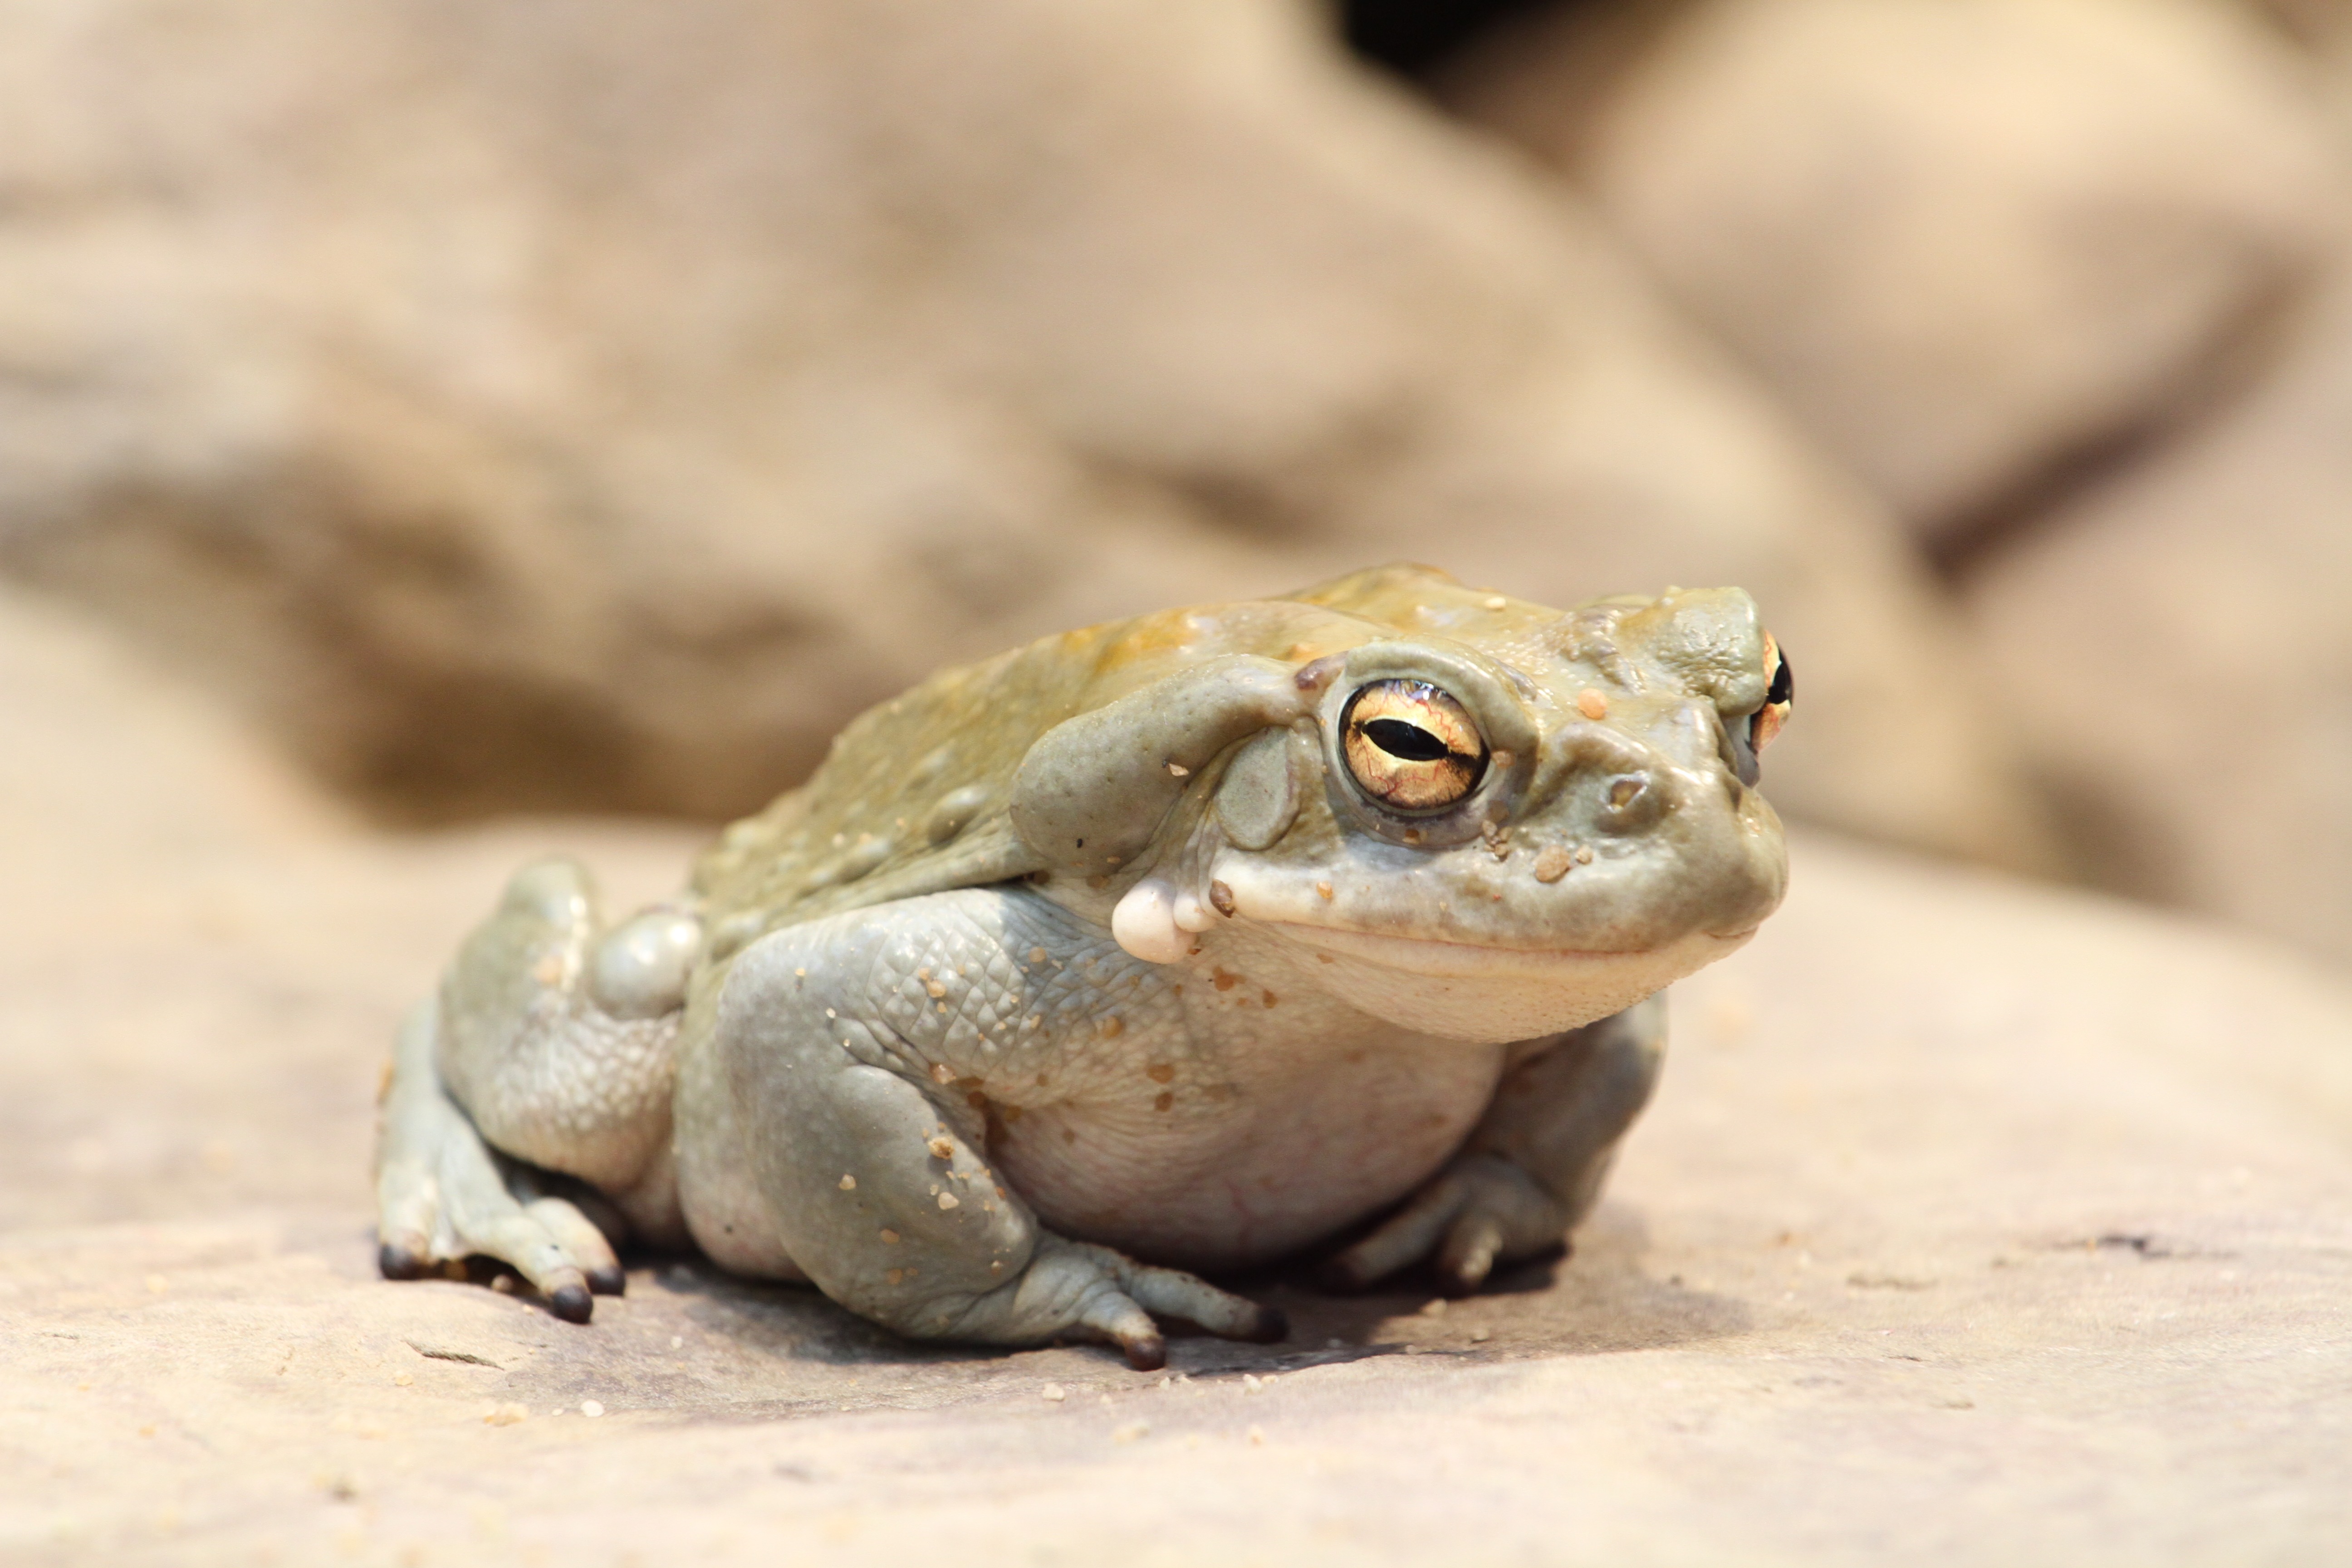
animal, wildlife, frog, toad, amphibian, fauna, close up, fat, vertebrate, amphibians, bullfrog, ranidae